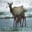
Label: deer